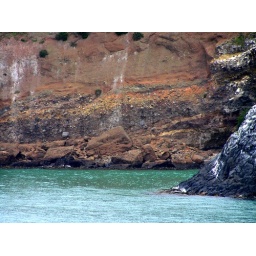
the cliffs with bird colonies below the Taiaroa Point light house ,Otago Harbour, South Island, New Zealand.